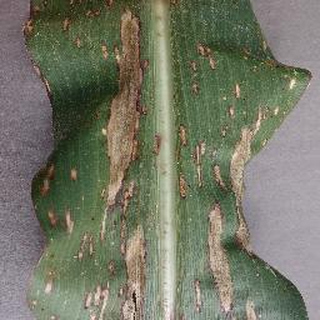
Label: corn_northern_leaf_blight